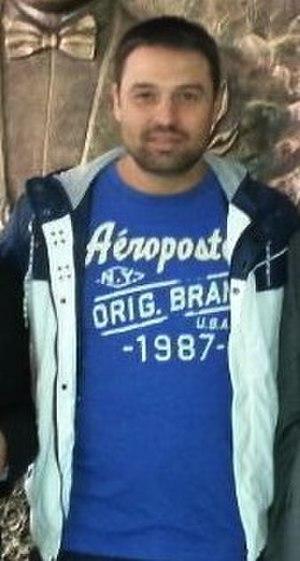
Fatih Akyel, né le 26 décembre 1977 à Istanbul en Turquie, est un footballeur international turc.